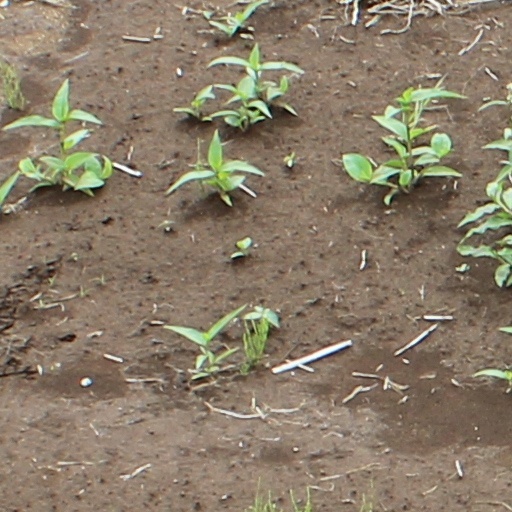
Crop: wheat